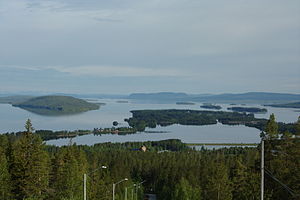
Storuman (sø)
Udsigt fra Stenseleberget mod søen Storuman
Storuman er en 173 km² stor sø i landskapet Lappland i Sverige. Umeälven går gennem søen som er 148 meter på det dybeste. Ved den sydøstlige ende af søen ligger byen Storuman.